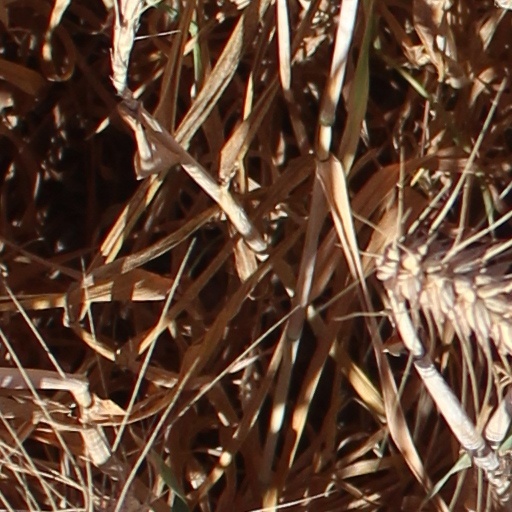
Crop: wheat